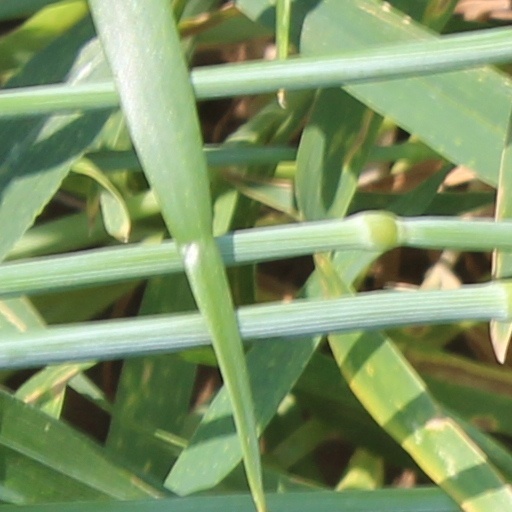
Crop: wheat